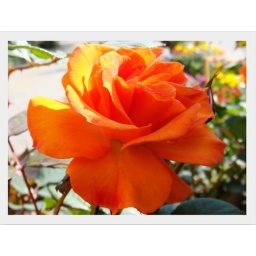
Mothers day is next week, here in Argentina and there are rose plants everywhere